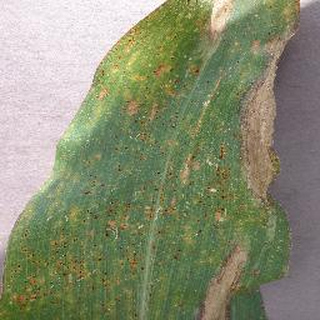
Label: corn_northern_leaf_blight